Woldzigt, Roderwolde

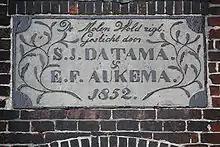
Foundation stone

"Woldzigt" is open all year round on the first Saturday in the month from 13:30 to 17:00. From May to September, the mill is open Wednesdays to Saturdays from 13:30 to 17:00.